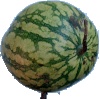
Label: watermelon